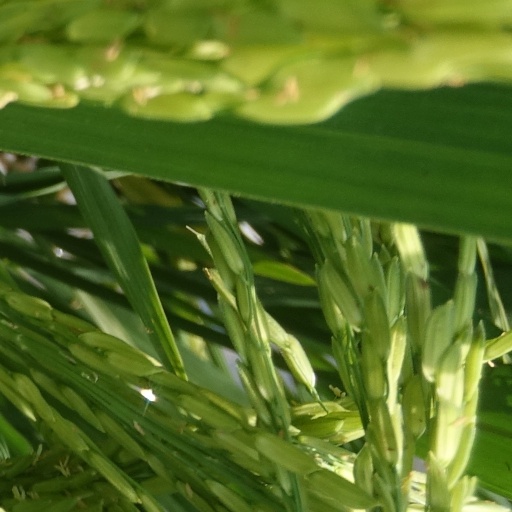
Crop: rice